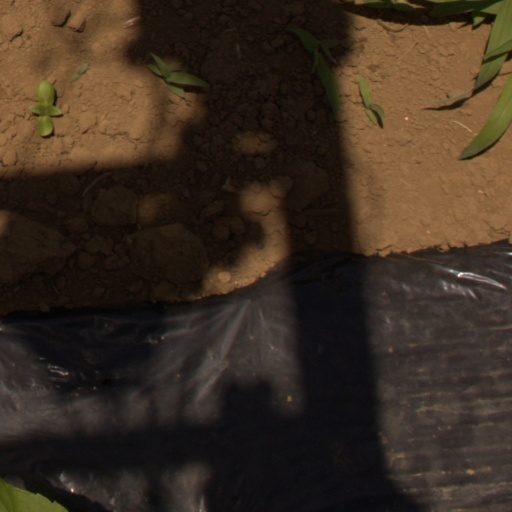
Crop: Jerusalem artichoke